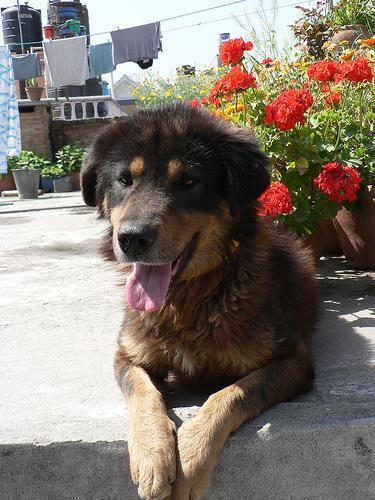
Tibetan_mastiff